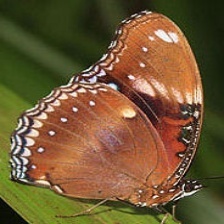
Species: GREAT EGGFLY